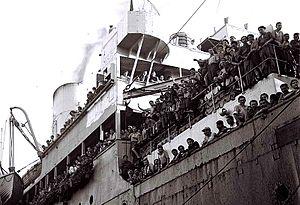
Le Mataroa est un paquebot néo-zélandais, connu entre autres pour deux voyages effectués en 1945, l'un de réfugiés juifs à destination de la Palestine, l'autre d'intellectuels grecs à destination de la France.